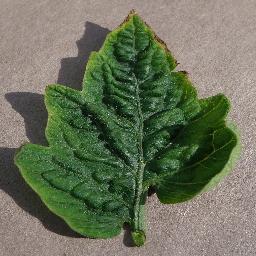
Label: Tomato___Tomato_Yellow_Leaf_Curl_Virus